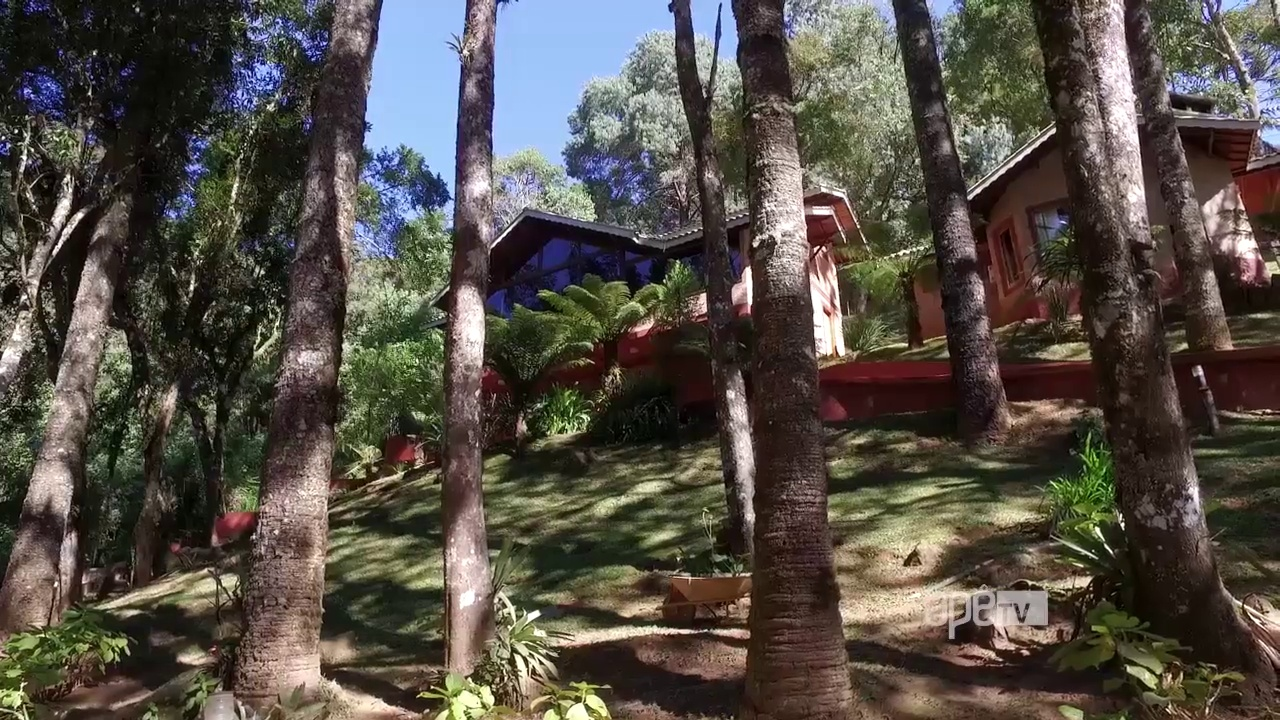
Fire: no
Smoke: no